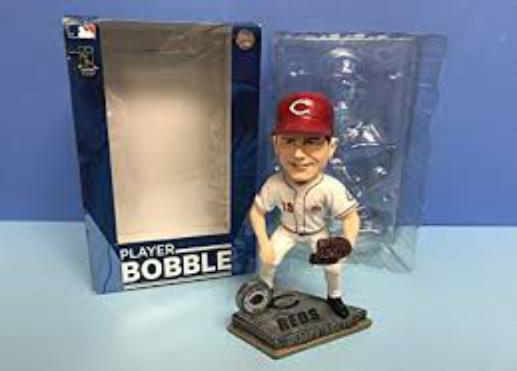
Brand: bobble
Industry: Clothes